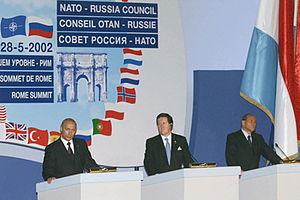
L’Organisation du traité de l'Atlantique nord est l'organisation politico-militaire mise en place par les pays signataires du traité de l'Atlantique nord afin de pouvoir remplir leurs obligations de sécurité et de défense collectives. Elle est le plus souvent désignée par son acronyme OTAN mais aussi fréquemment nommée l’Alliance atlantique ou l'Alliance nord atlantique, plus rarement l’Alliance euro-atlantique ou l’Alliance transatlantique, ou parfois, encore plus brièvement, simplement l’Alliance.